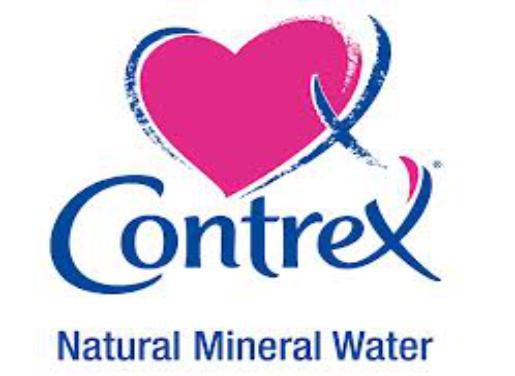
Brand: contrex
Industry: Food